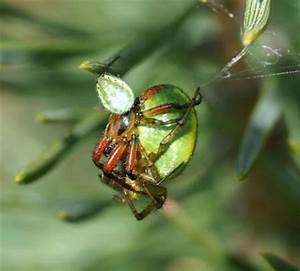
Label: spider